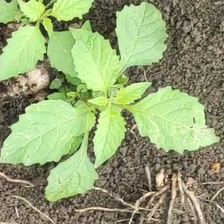
Weed species: Lamber_Quarter_plant(Chenopodium )